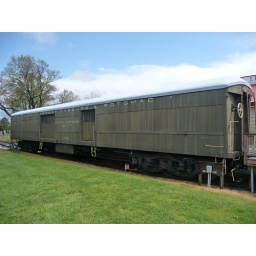
This car is owned by a model railroad club and houses model train layouts.